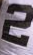
Number: 2